Dwarkanath Kotnis

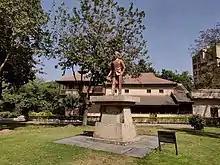
Dr. Kotnis memorial at Solapur

A memorial of Dwarkanath Shantaram Kotnis is installed in his birthplace in Solapur on 1 January 2012. The memorial, at his old residence, has been built by Solapur Municipal Corporation with efforts of Sushilkumar Shinde, who was Union Power Minister during the installation ceremony. Maharashtra Chief Minister Prithviraj Chavan was present at the function.